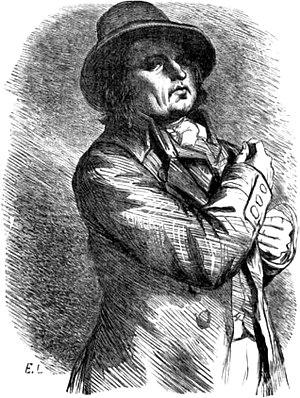
Charles-Henri Sanson - “Il resta pensif, debout et dans une attitude d'hésitation, faiblement éclairé par un réverbère dont la lueur indécise perçait à peine le brouillard.”
La famille Sanson est une célèbre famille de bourreaux normands qui ont exercé à Paris de 1688 à 1847.
Eustache Lorsay, dit « Auguste-Hilaire Eugène Lampsonius », né à Joué-du-Bois en 1822, mort à Paris en 1871, est un peintre et un illustrateur français.
Un épisode sous la Terreur est une nouvelle d’Honoré de Balzac, parue en 1842 dans le Livre des Salons, sous le titre Une messe en 1793. En 1845, le texte prend son titre définitif aux éditions Chlendowski. Dans l’édition Furne de 1846 de La Comédie humaine, elle figure dans les Scènes de la vie politique, avec une dédicace à monsieur Guyonnet-Merville, avoué chez qui Balzac avait fait son apprentissage du droit.
Nicolas Le Floch est une série télévisée française en 12 épisodes de 90 minutes adaptée pour la télévision de plusieurs romans policiers de Jean-François Parot, diffusée à partir du 28 octobre 2008 sur France 2. La série prend fin en 2015, avec l'arrêt des commandes d'épisodes par France 2, quoique les deux derniers épisodes, Le Cadavre anglais et Le Noyé du Grand canal, n'aient été diffusés respectivement que le 18 décembre 2017 et le 2 novembre 2018, soit dix ans après la programmation du premier.